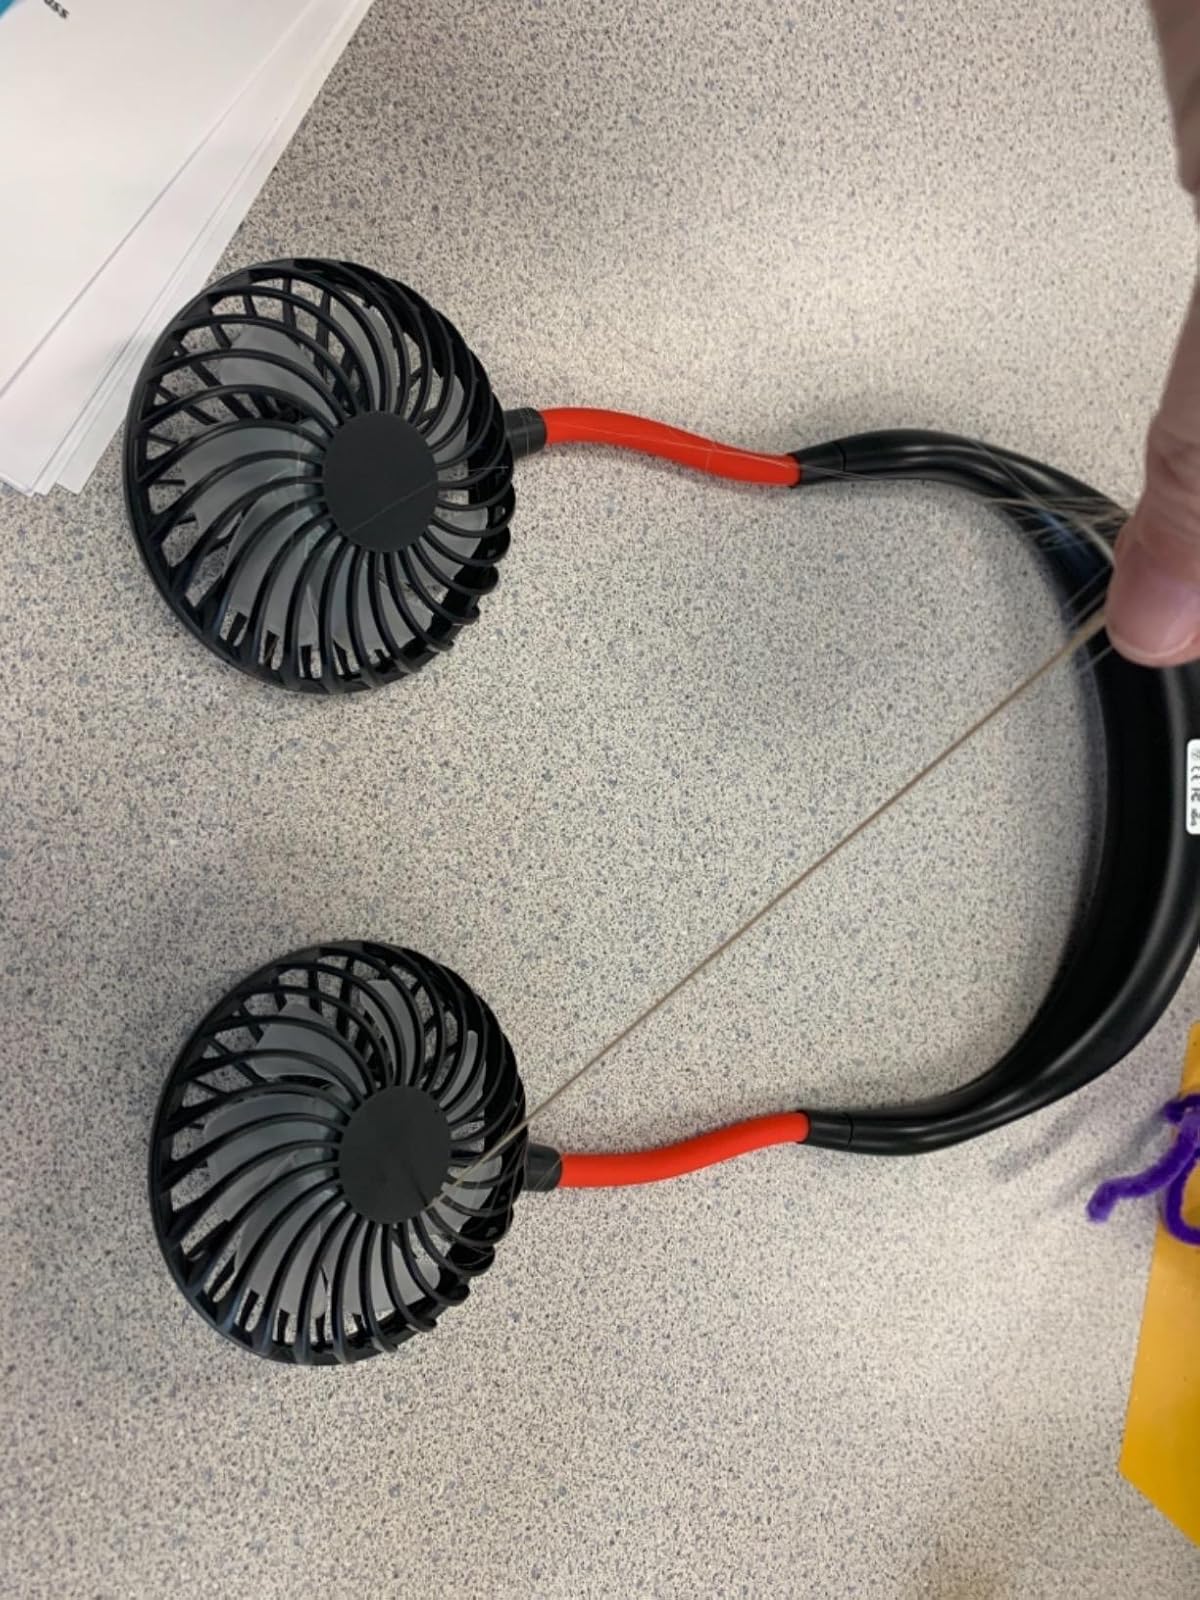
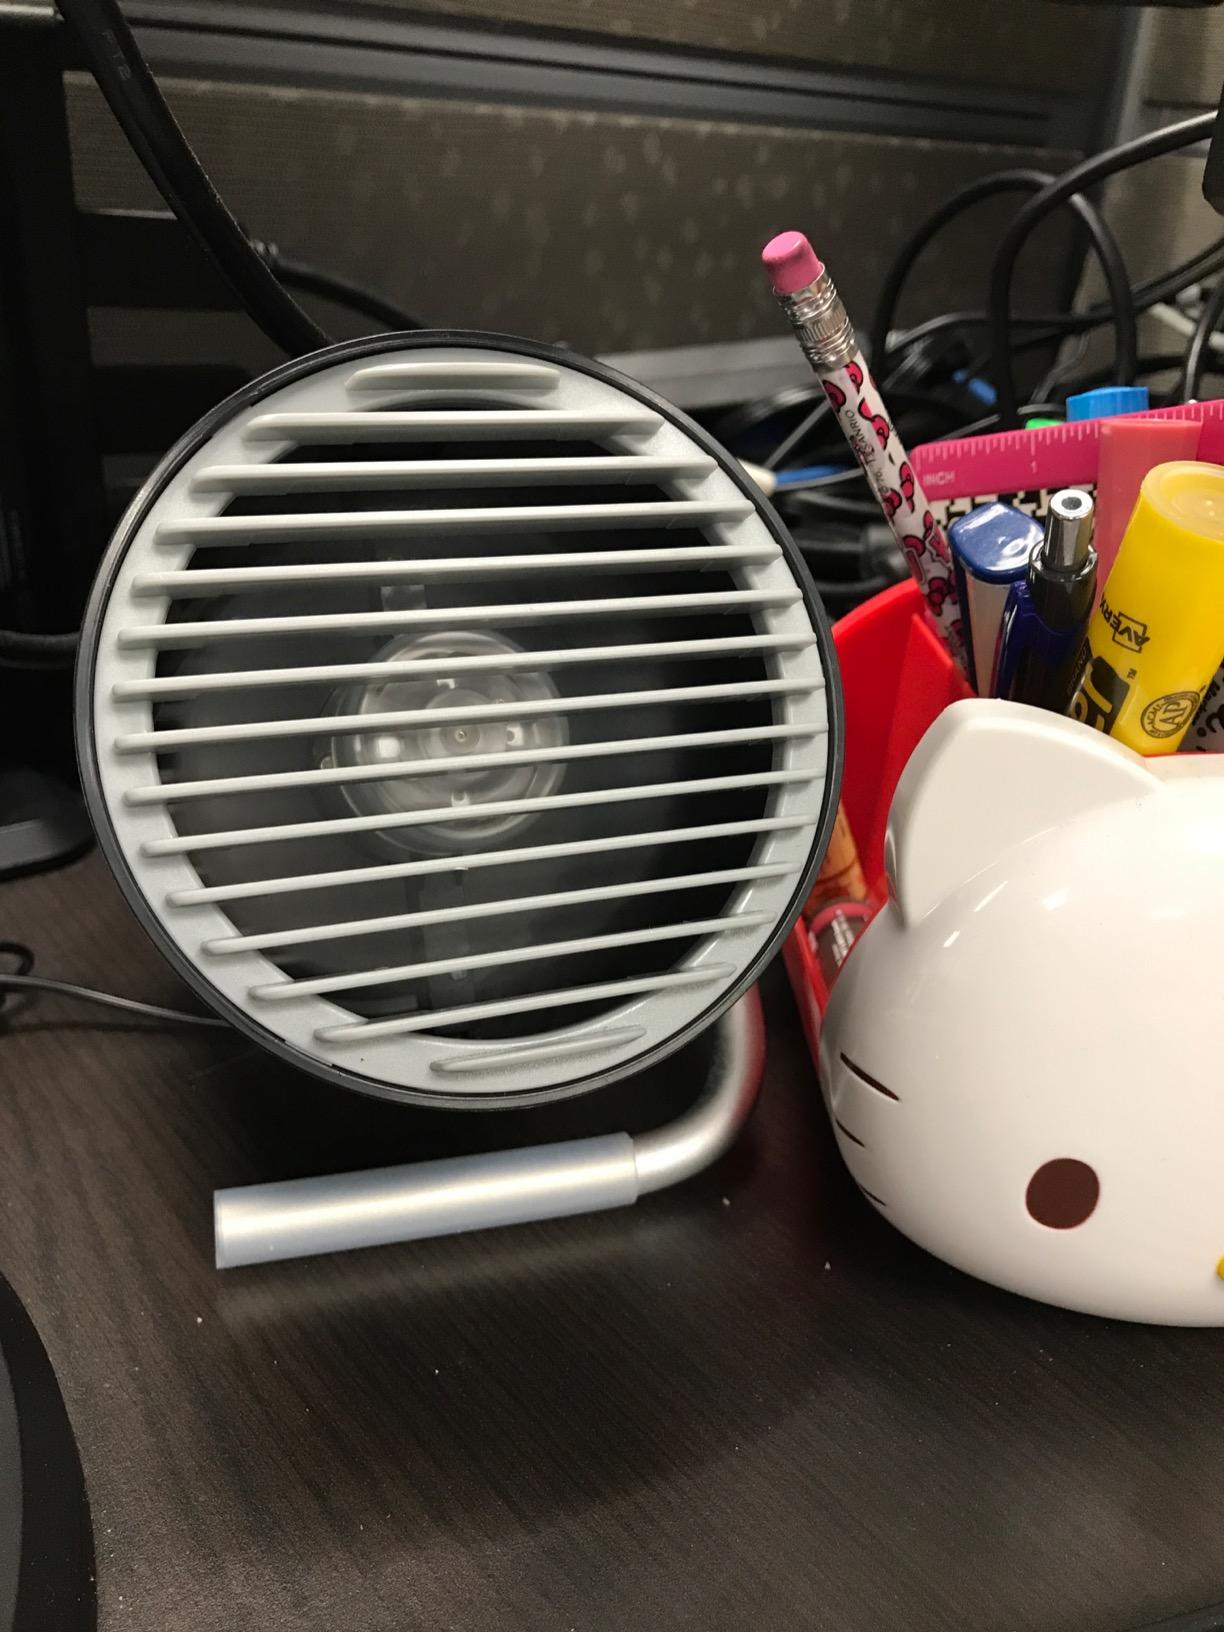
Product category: fan
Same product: no